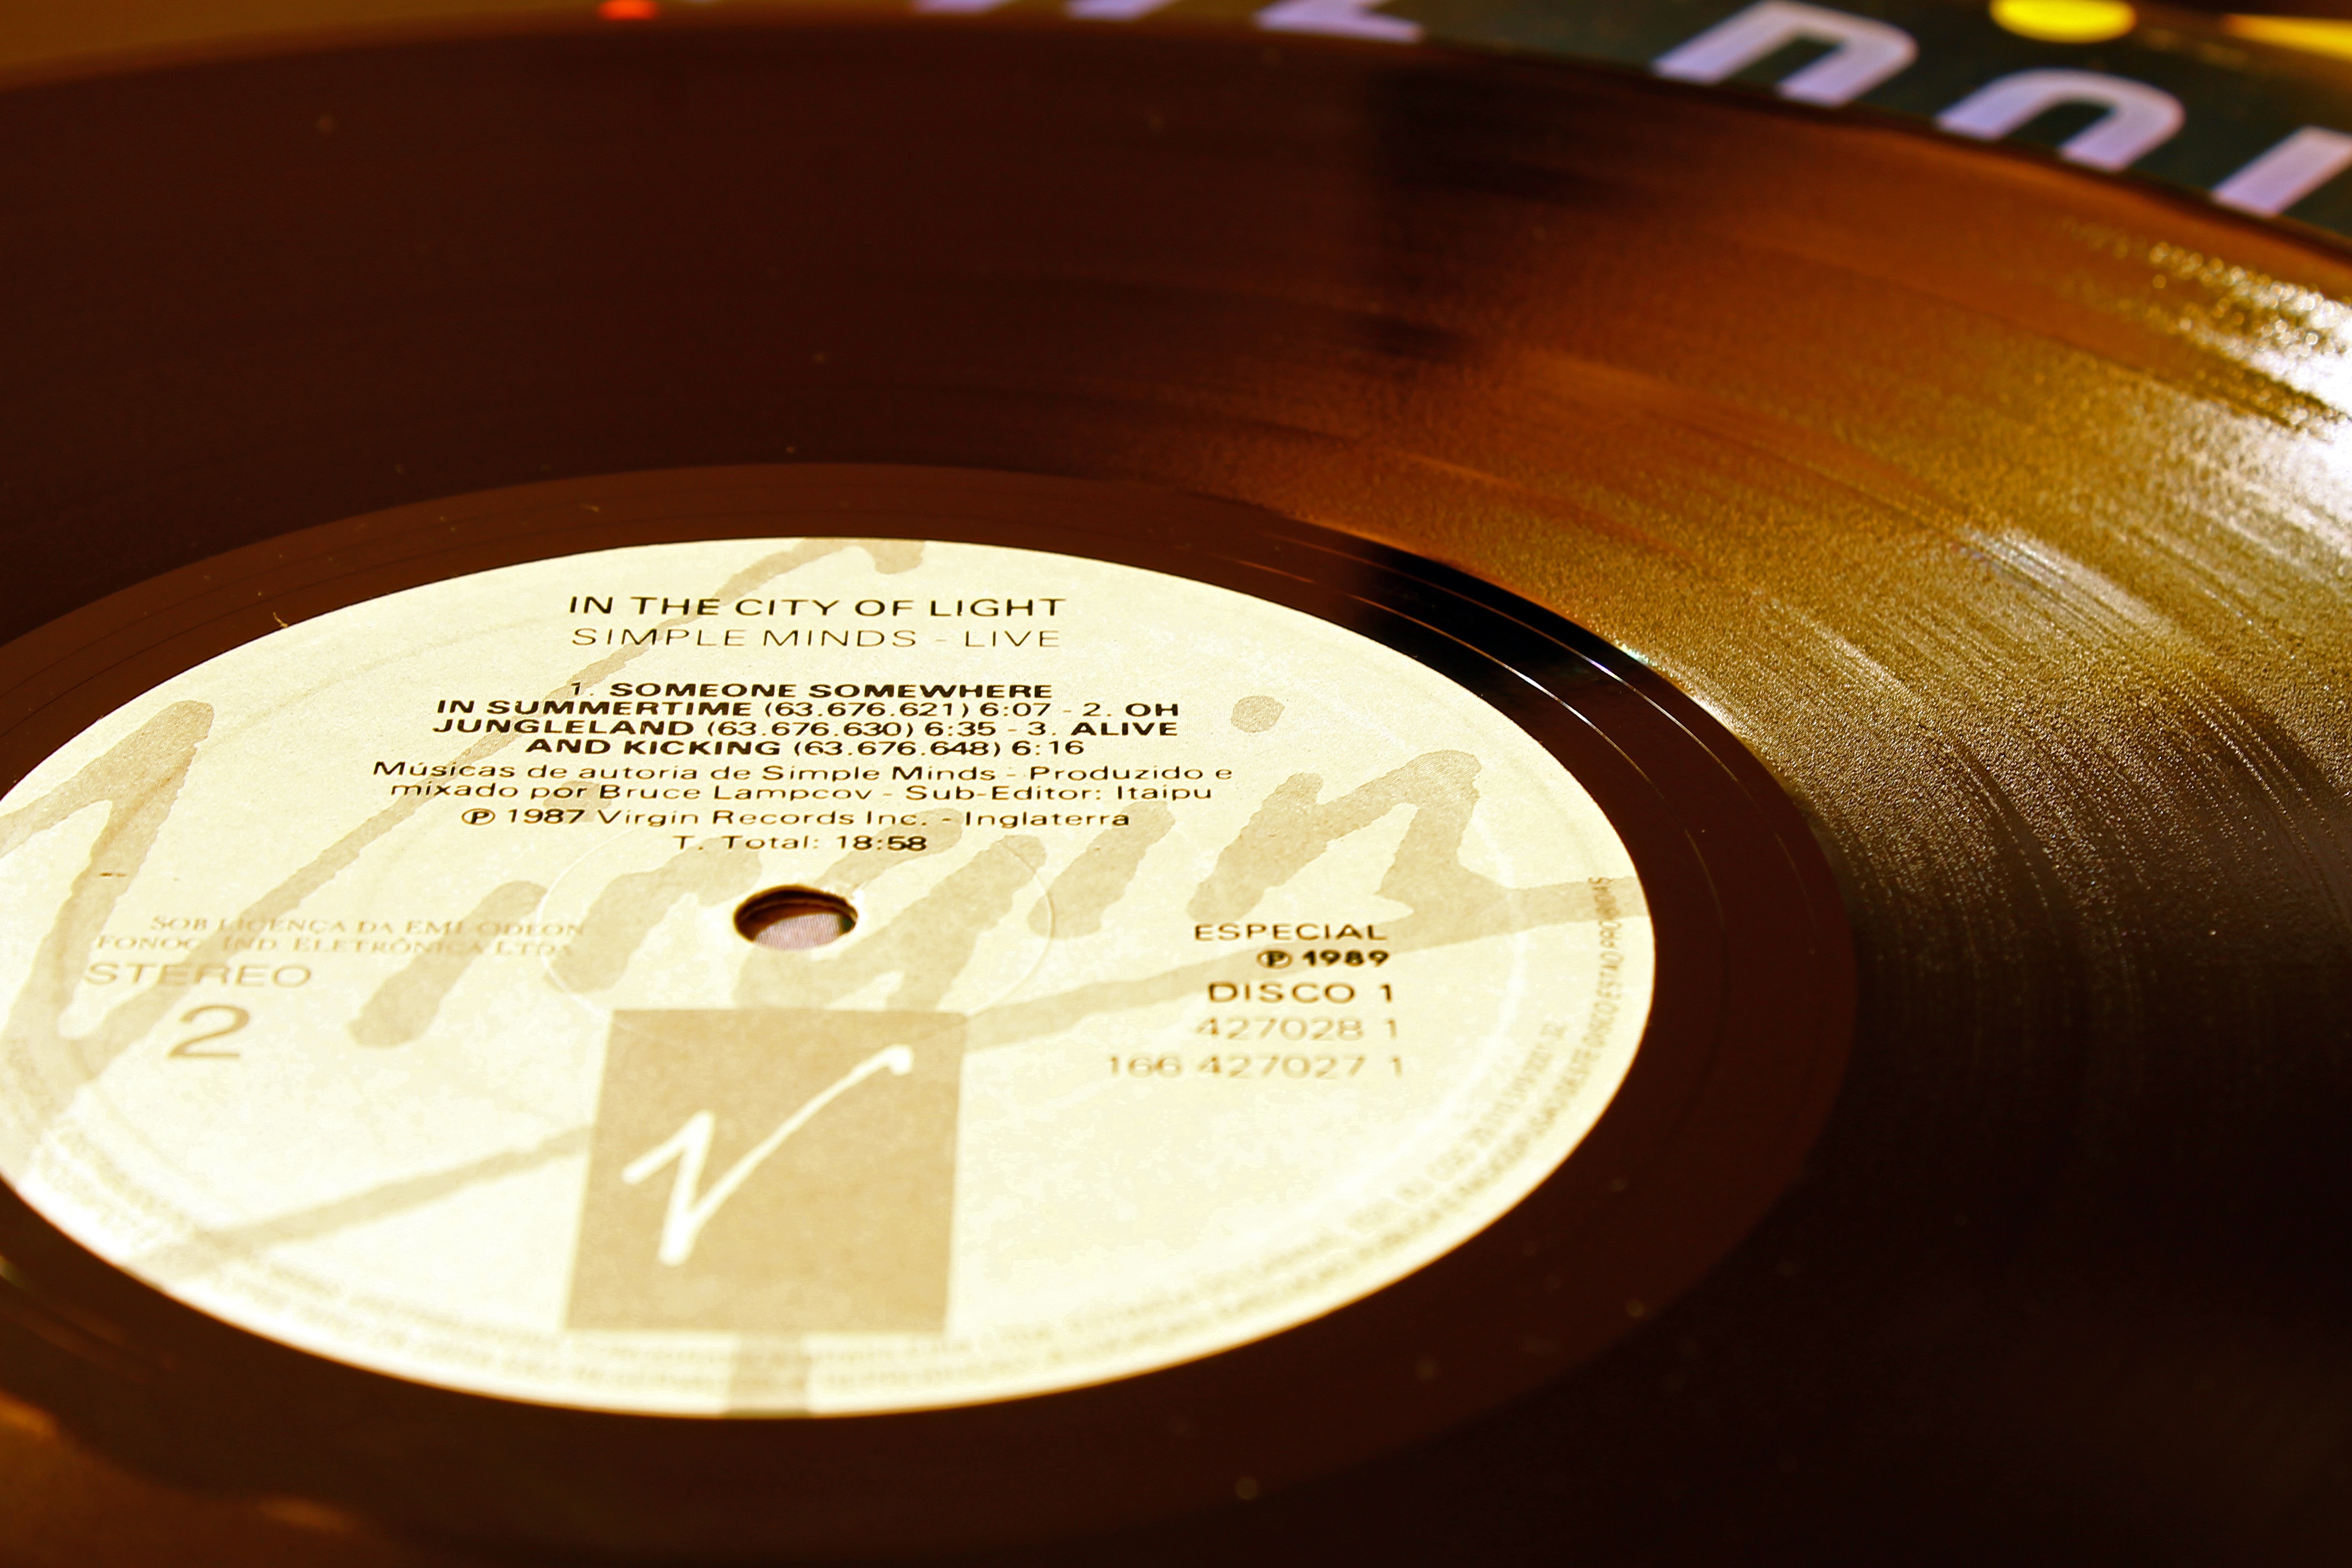
music, vinyl, circle, brand, sound, classic, disk, gramophone record, compact disc, long play